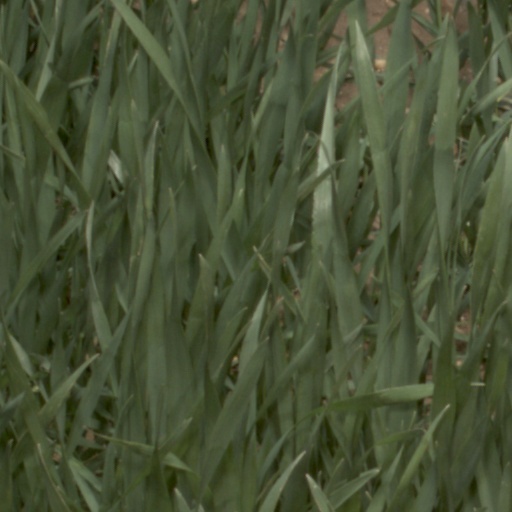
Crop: wheat